Hanwa Line

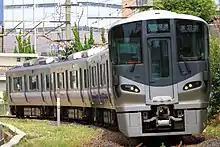
Hagoromo Branch Line 225–5100 series

The is a commuter rail line in the Osaka-Kobe-Kyoto Metropolitan Area, owned and operated by West Japan Railway Company (JR West). The 61.3 km (38.1 mi) line runs between Osaka and Wakayama, Japan and has a 1.7 km branchline in a southern Osaka suburb. The name is taken from the second syllable of "Osaka" and the first syllable of "Wakayama".